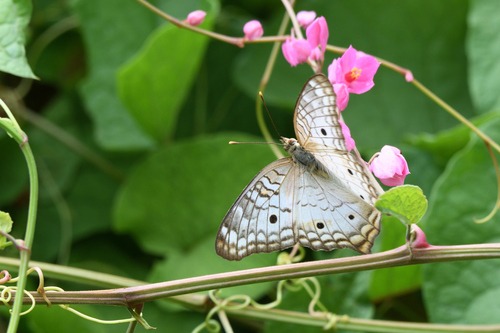
Scientific name: Anartia jatrophae
Common name: White peacock
Family: Nymphalidae
Order: Lepidoptera
Pollinator type: Primary pollinator
Habitat: Gardens, parks, and open areas
Geographic range: Southern United States to Argentina
Conservation status: Least Concern